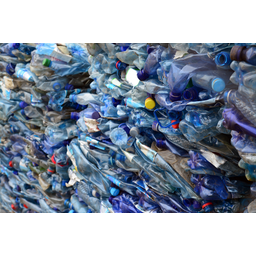
Label: plastic